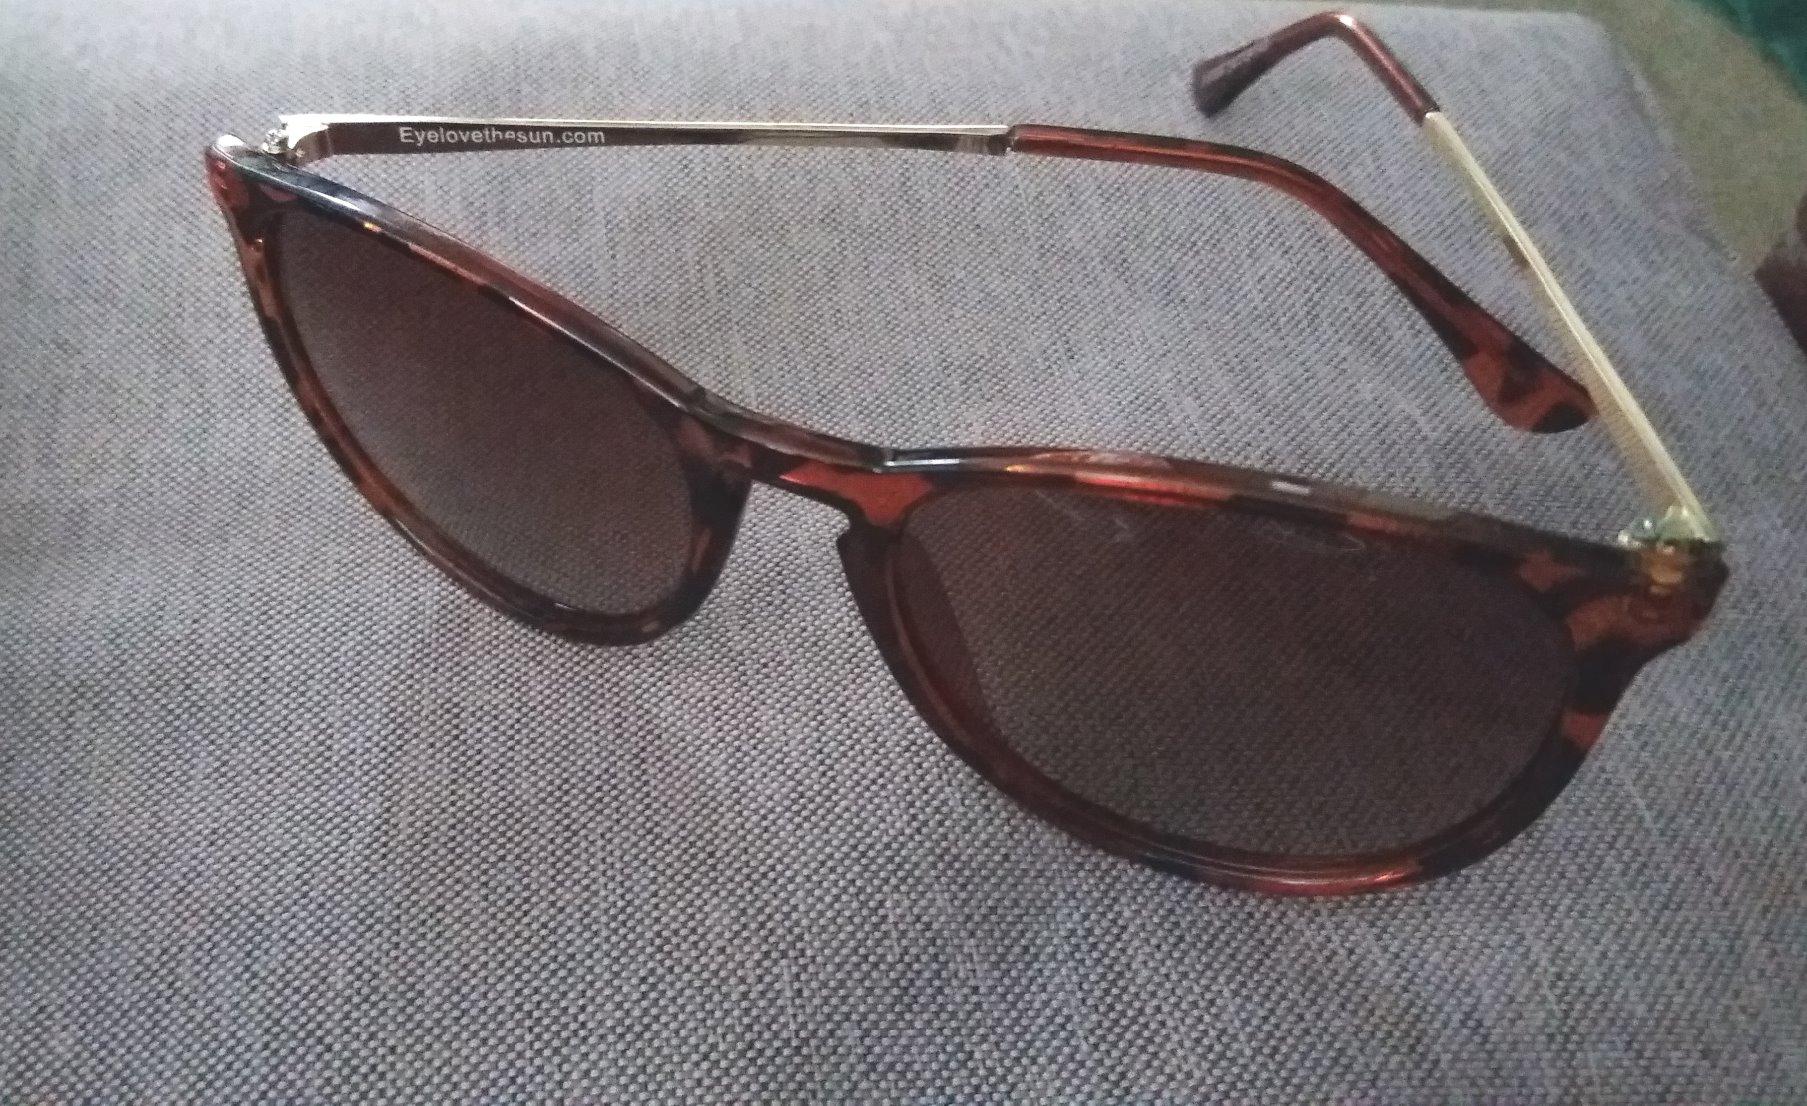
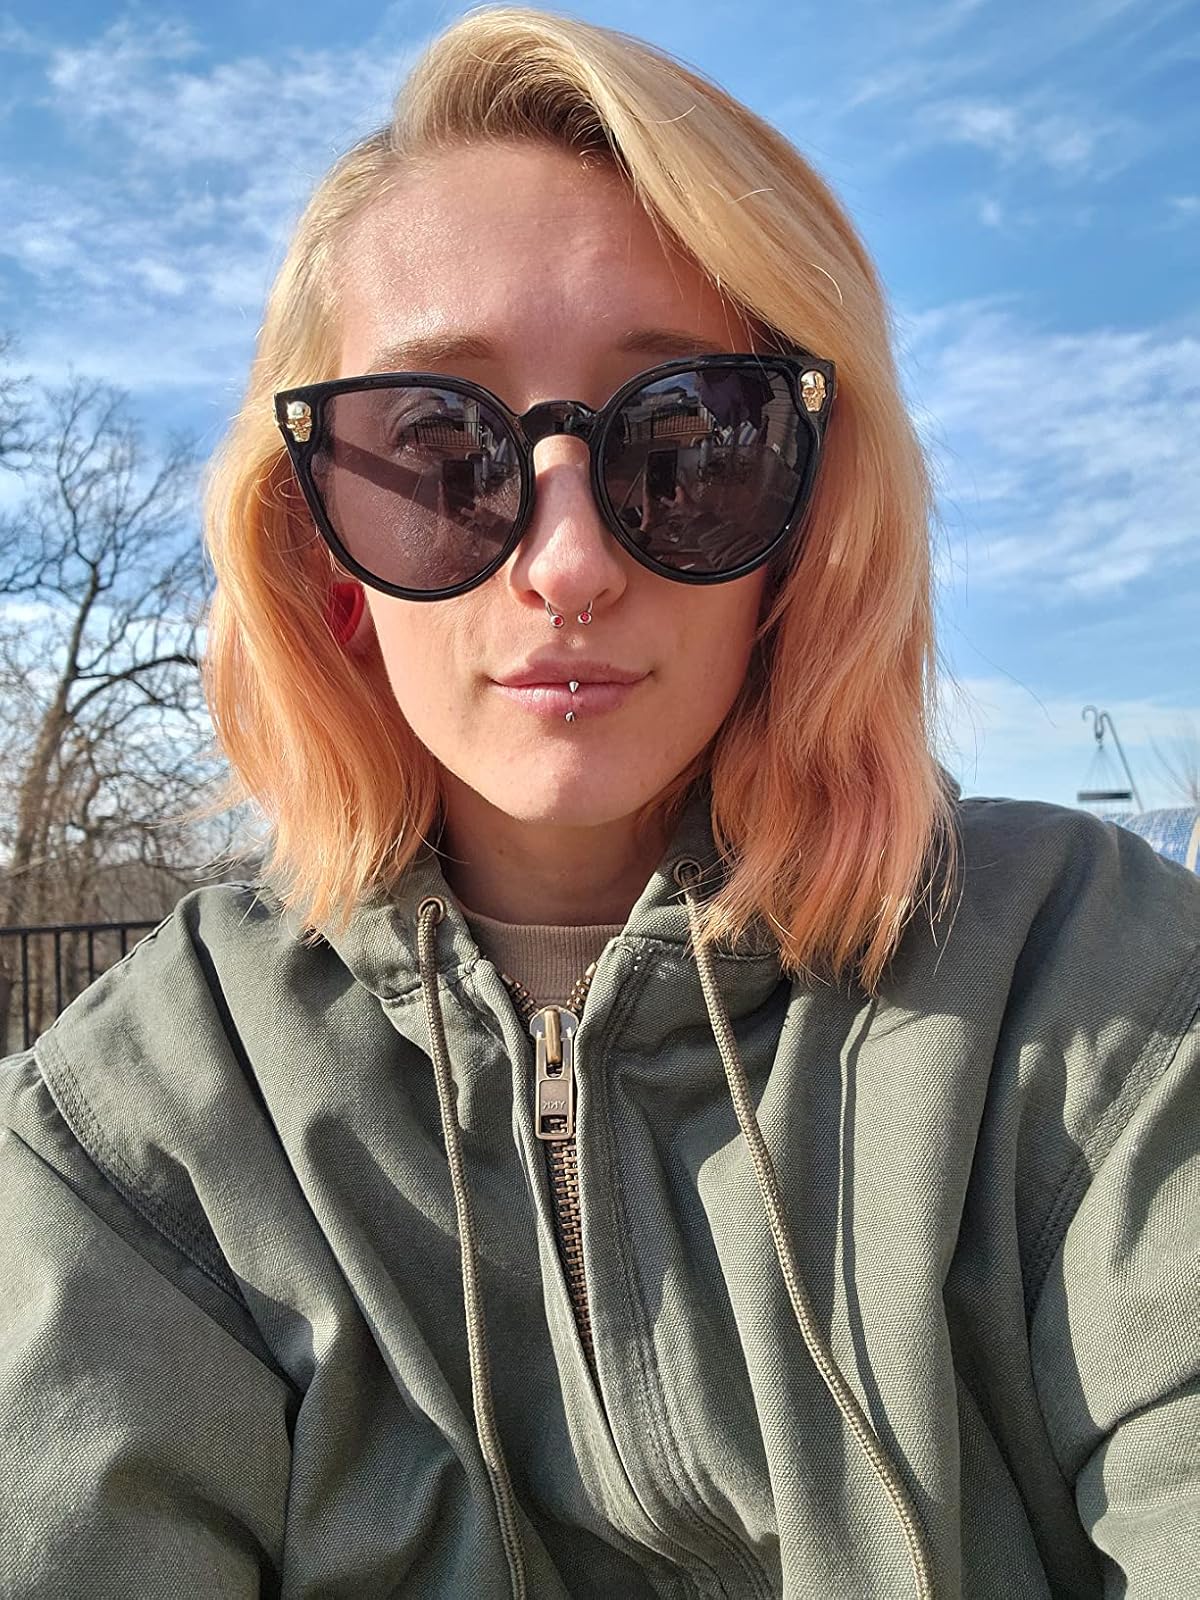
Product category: accessories_sunglasses
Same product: no